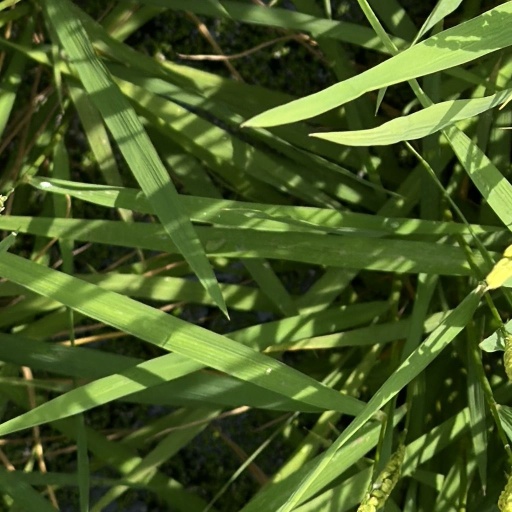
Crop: rice